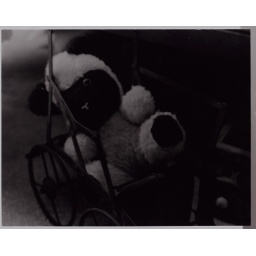
very old bear in an even older chair